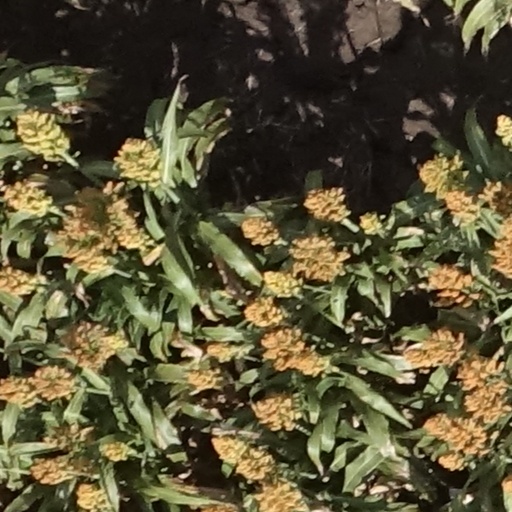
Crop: sorghum